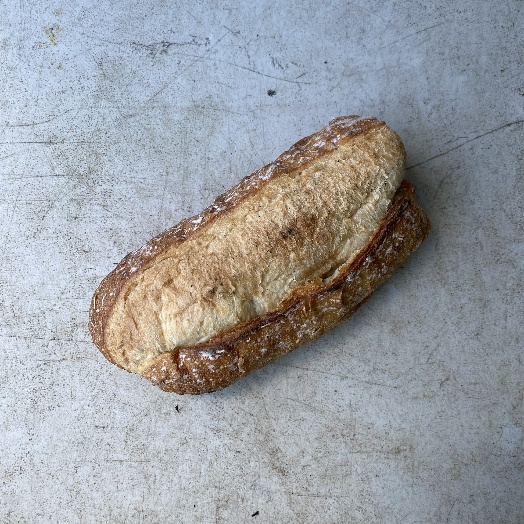
Label: generalcompost